Sam Hui

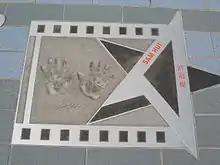
The handprint and autograph of Sam Hui at the Avenue of Stars, Hong Kong

Widely acclaimed as the "God of Song" in Hong Kong (the first singer to be so acknowledged), he decided to come out of retirement in 2004 and held multiple comeback concerts in which he was welcomed by a Hong Kong public at sell-out shows. In these concerts, he paid tribute to his recent passed close colleagues, Leslie Cheung and Anita Mui in 2003 and claimed that their deaths had influenced his decision to return to performing, culminating in his 2004 comeback song "'04 Bless You" ('04 祝福你). Hui performed in a concert in Kuala Lumpur on 19 and 20 February 2005 with his brother, Ricky Hui, and sons but has not made active plans for any follow-ups. He also performed in Vancouver on 15 December 2005 and in Singapore on 29 March 2008.